Tyskie Brewing Museum

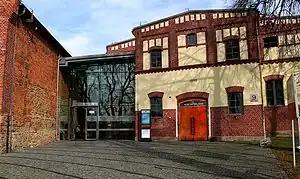
Museum entrance

The Tyskie Brewing Museum or "Tyskie Browarium" is a museum in Tychy in Silesia, Poland. It was established in 2004. The museum is an Anchor point on the European Route of Industrial Heritage.